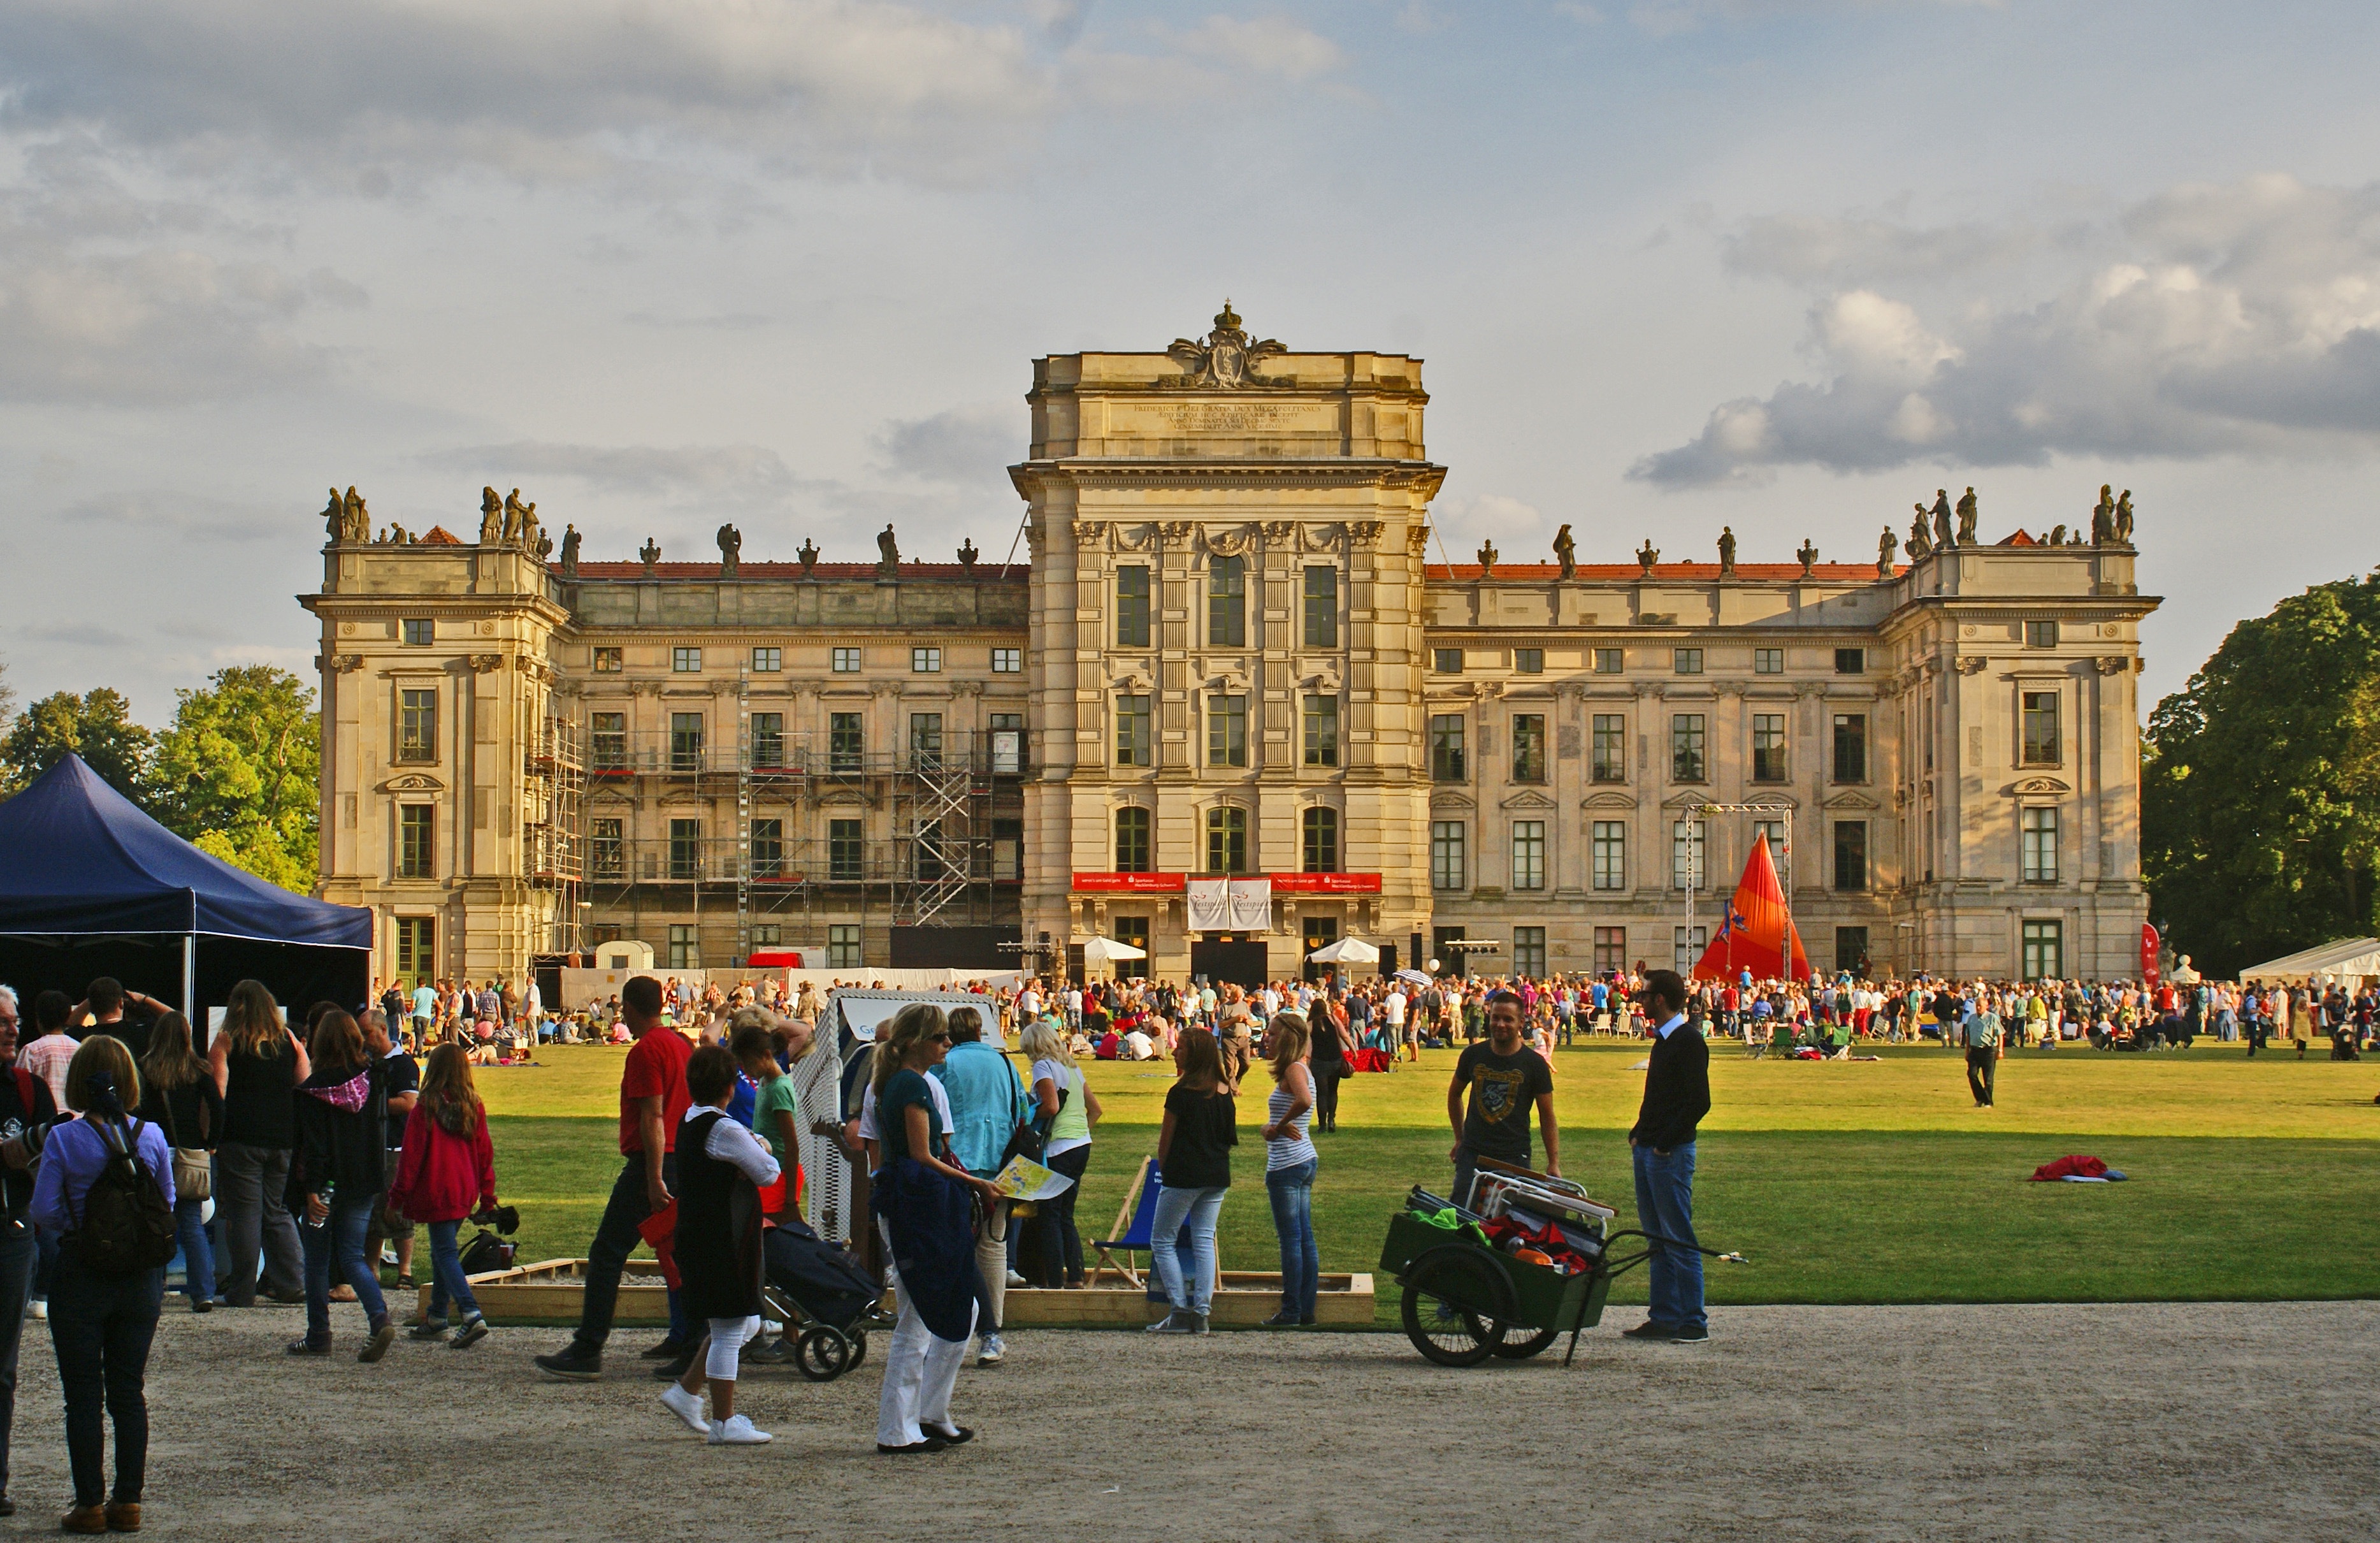
palace, city, crowd, plaza, park, castle, tourism, festival, fun, town square, entertainment, ludwigslust parchim, human settlement